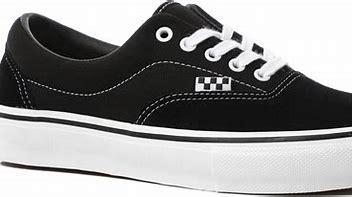
Brand: Vans
Model: Era Skate